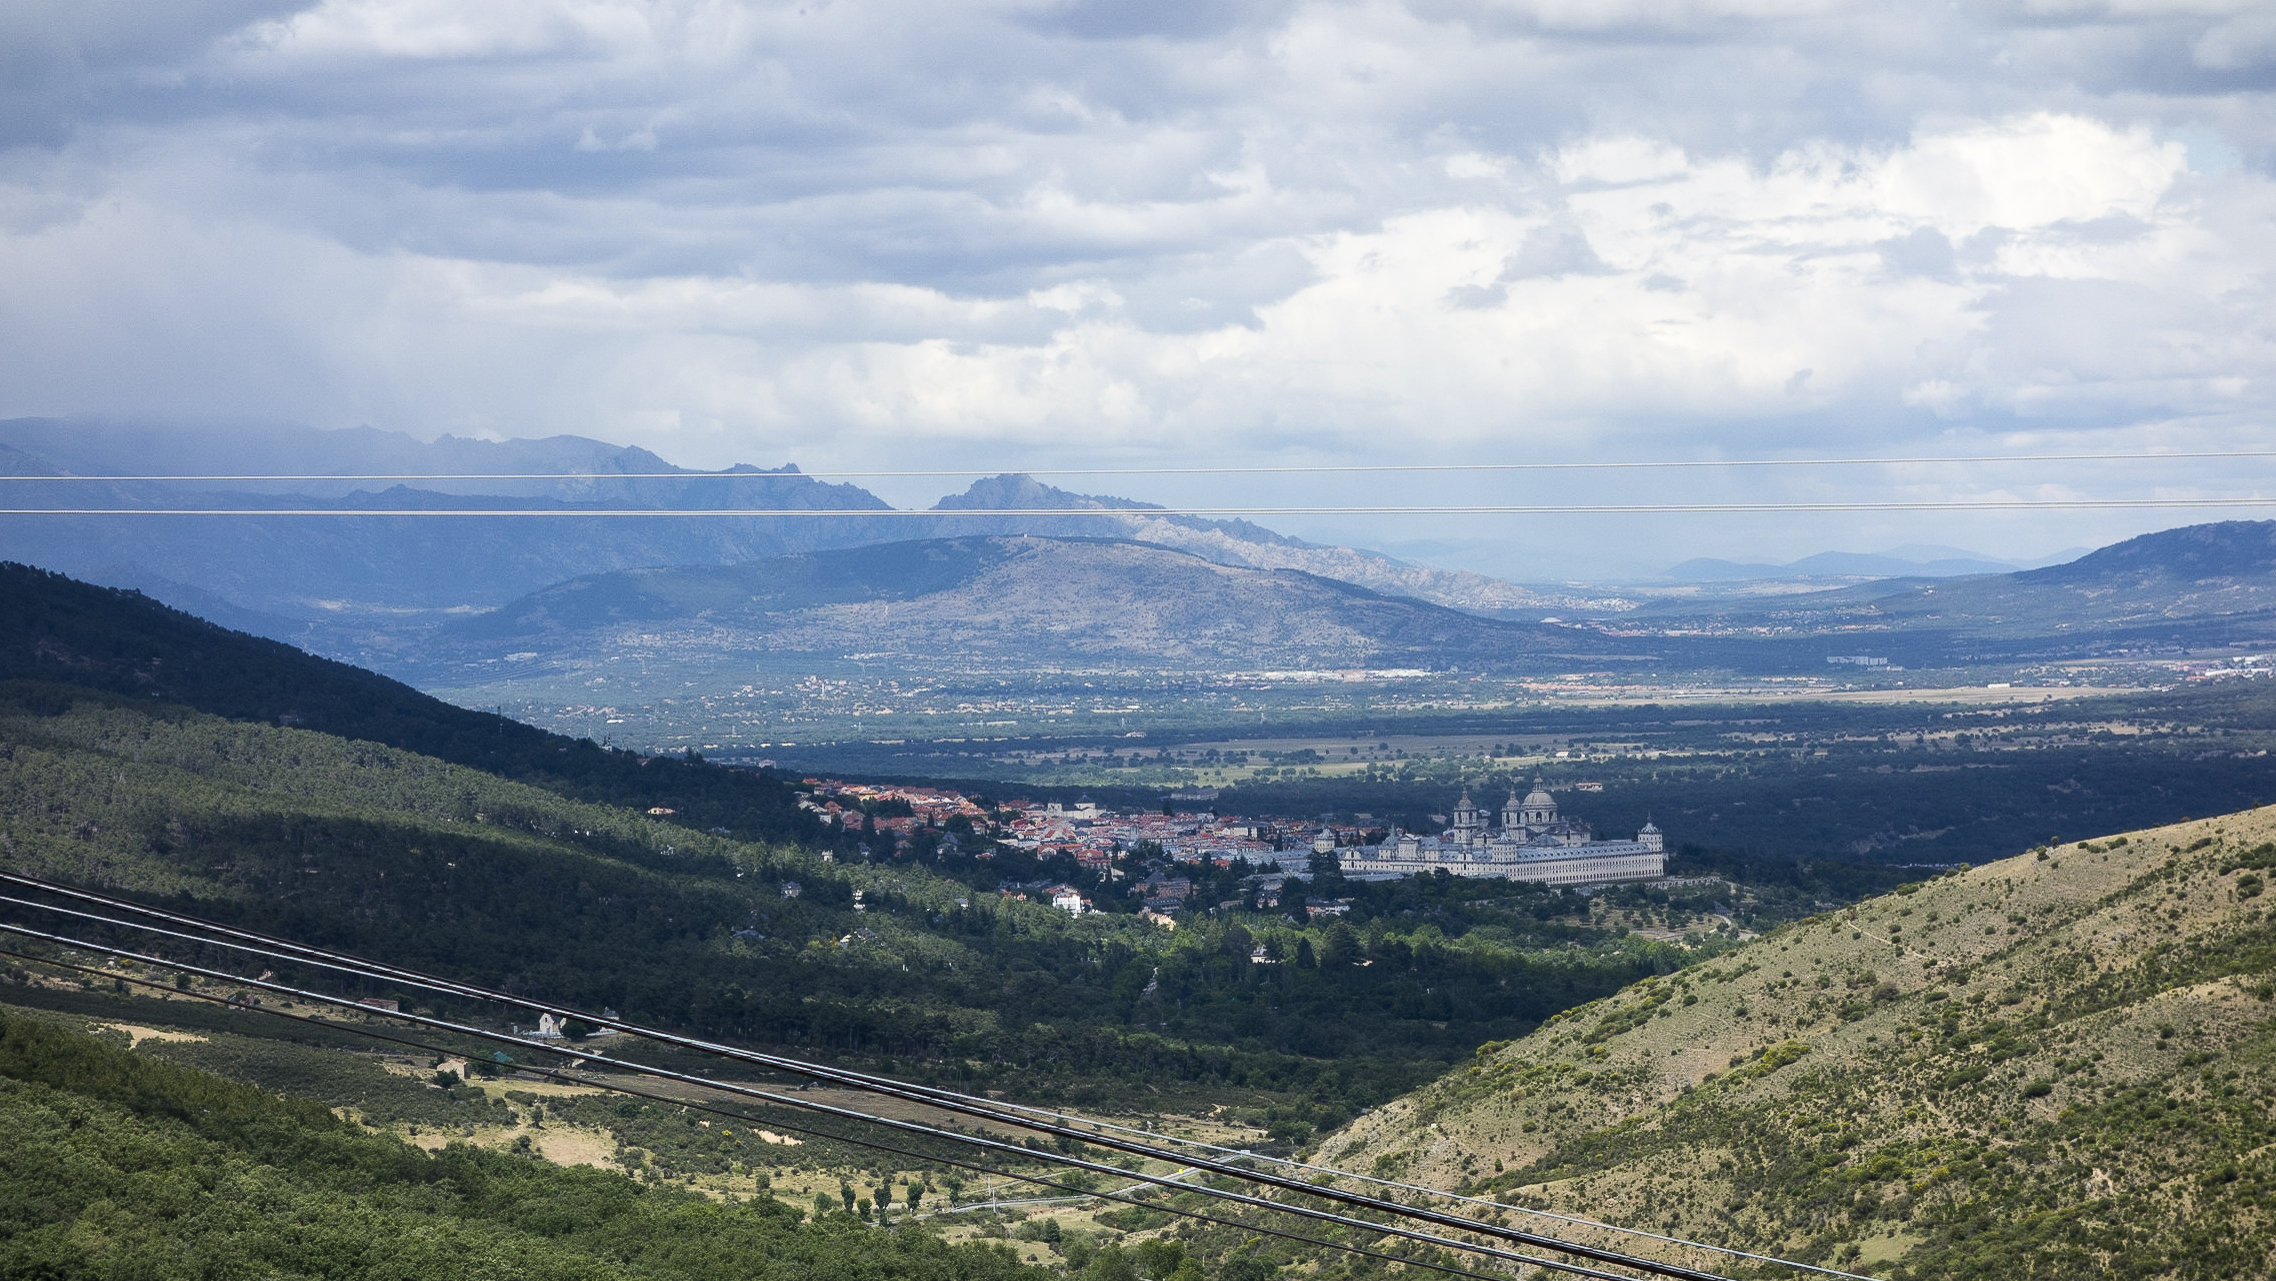
landscape, mountain, cloud, road, hill, highway, river, valley, mountain range, reservoir, espagne, infrastructure, plateau, escurial, rural area, landform, aerial photography, mountain pass, geographical feature, mountainous landforms